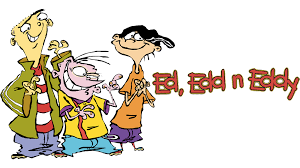
Portrait style: Cartoon Portrait